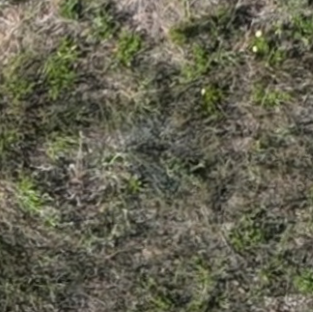
Month: july
Dye color: blue
Dye concentration: low